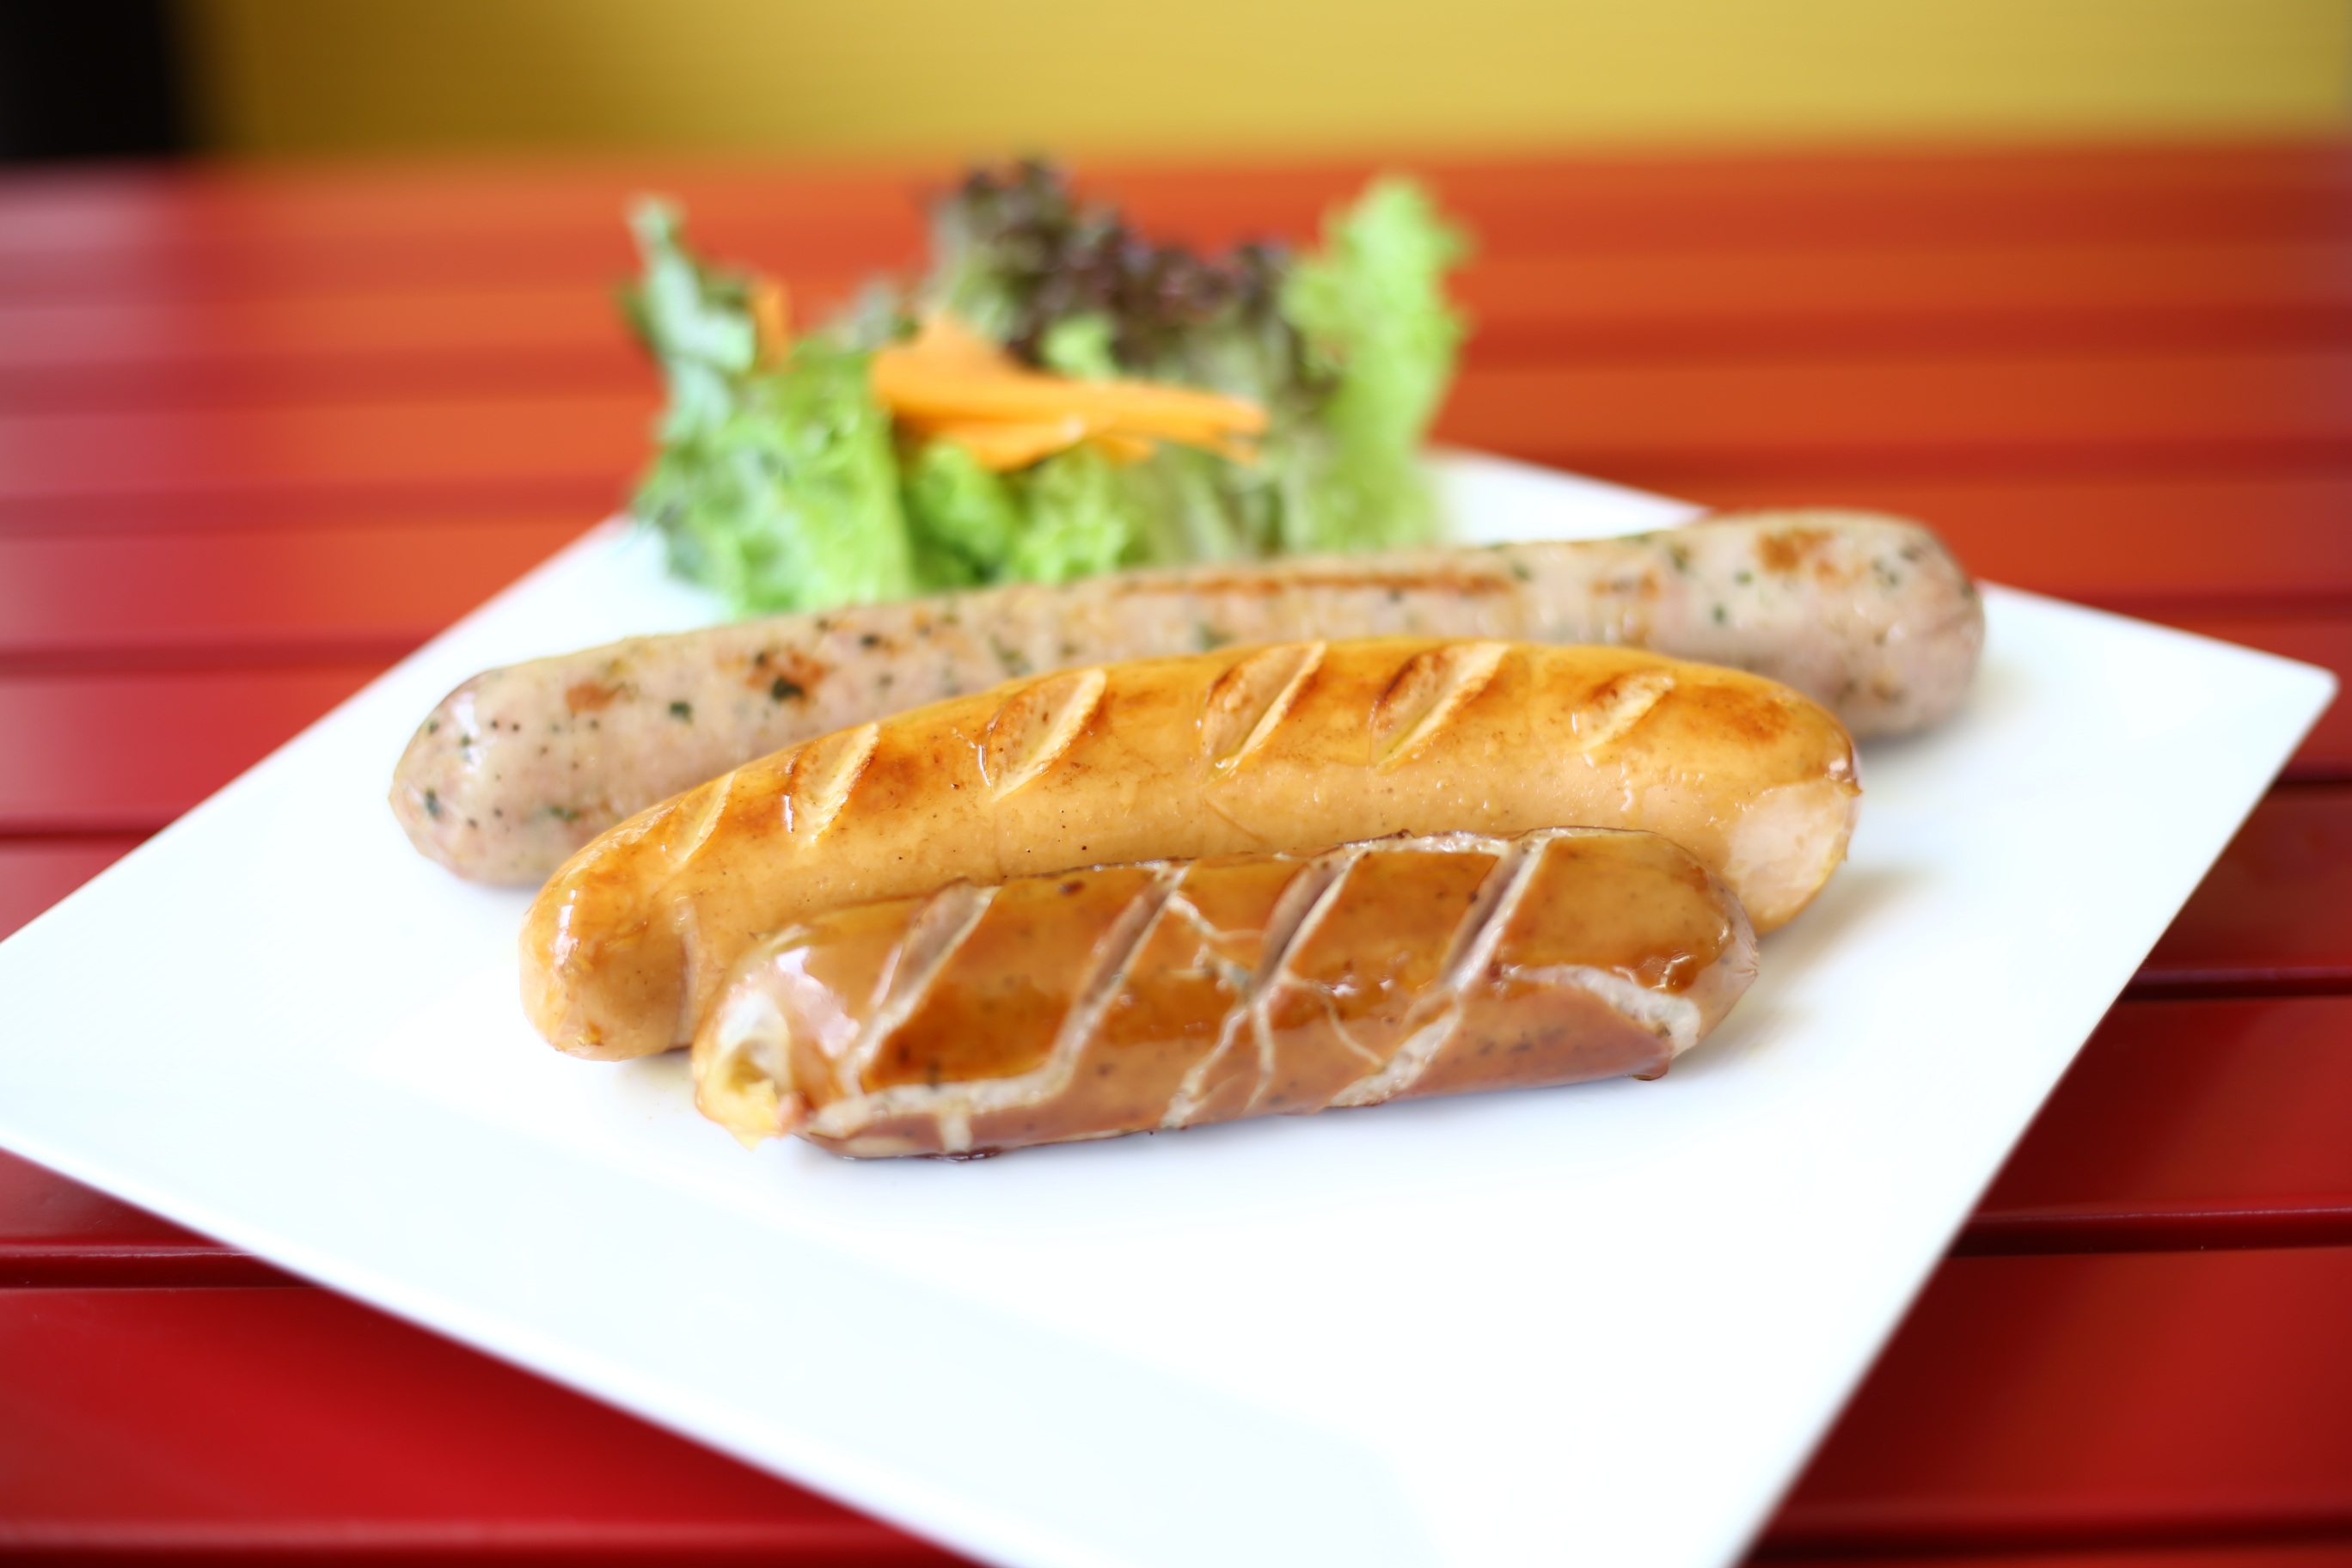
dish, meal, food, produce, fish, snack, meat, cuisine, sausage, asian food